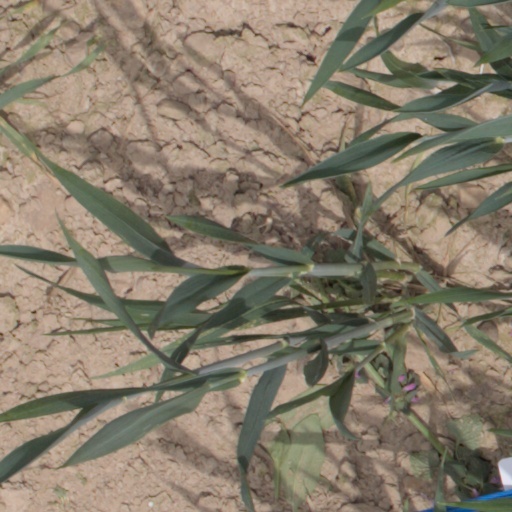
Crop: wheat